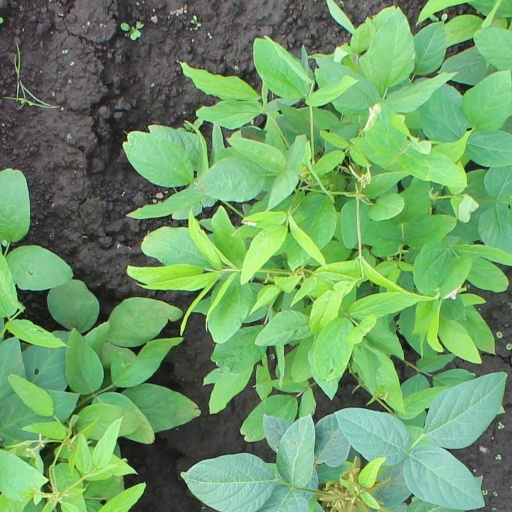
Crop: soybean